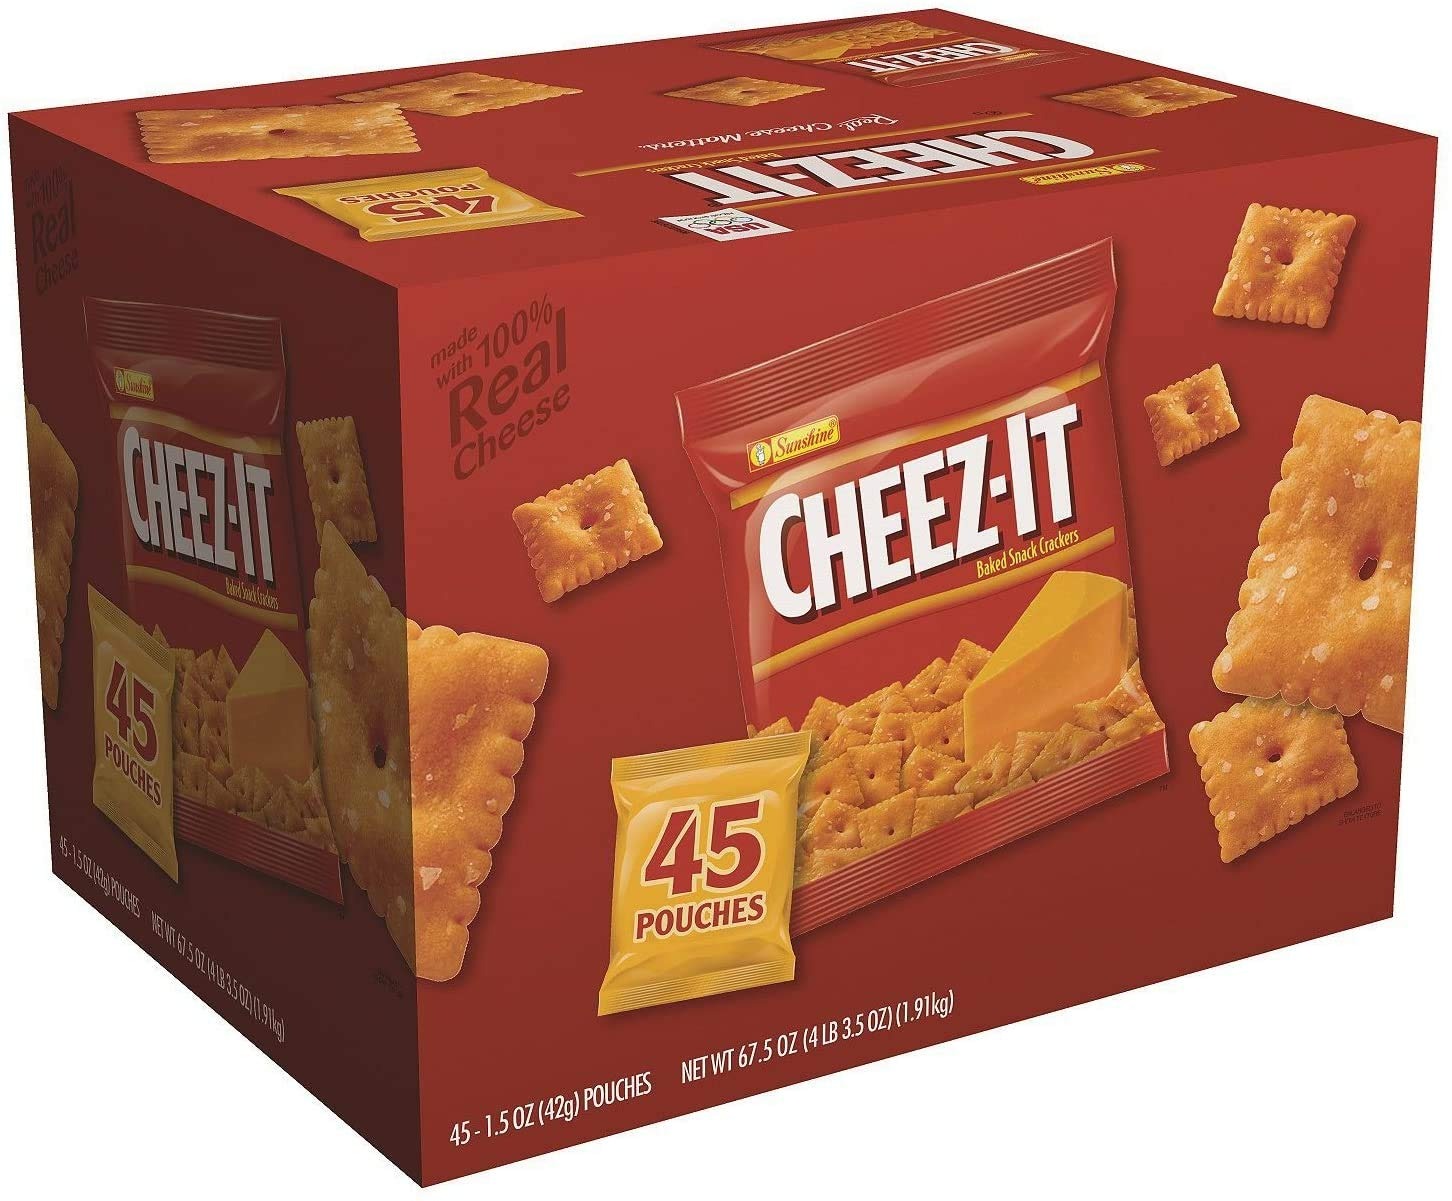
Item Name: Original, 1.5 oz Pack, 45 Packs/CartonQ
Value: 67.5
Unit: Ounce

Price: 34.78